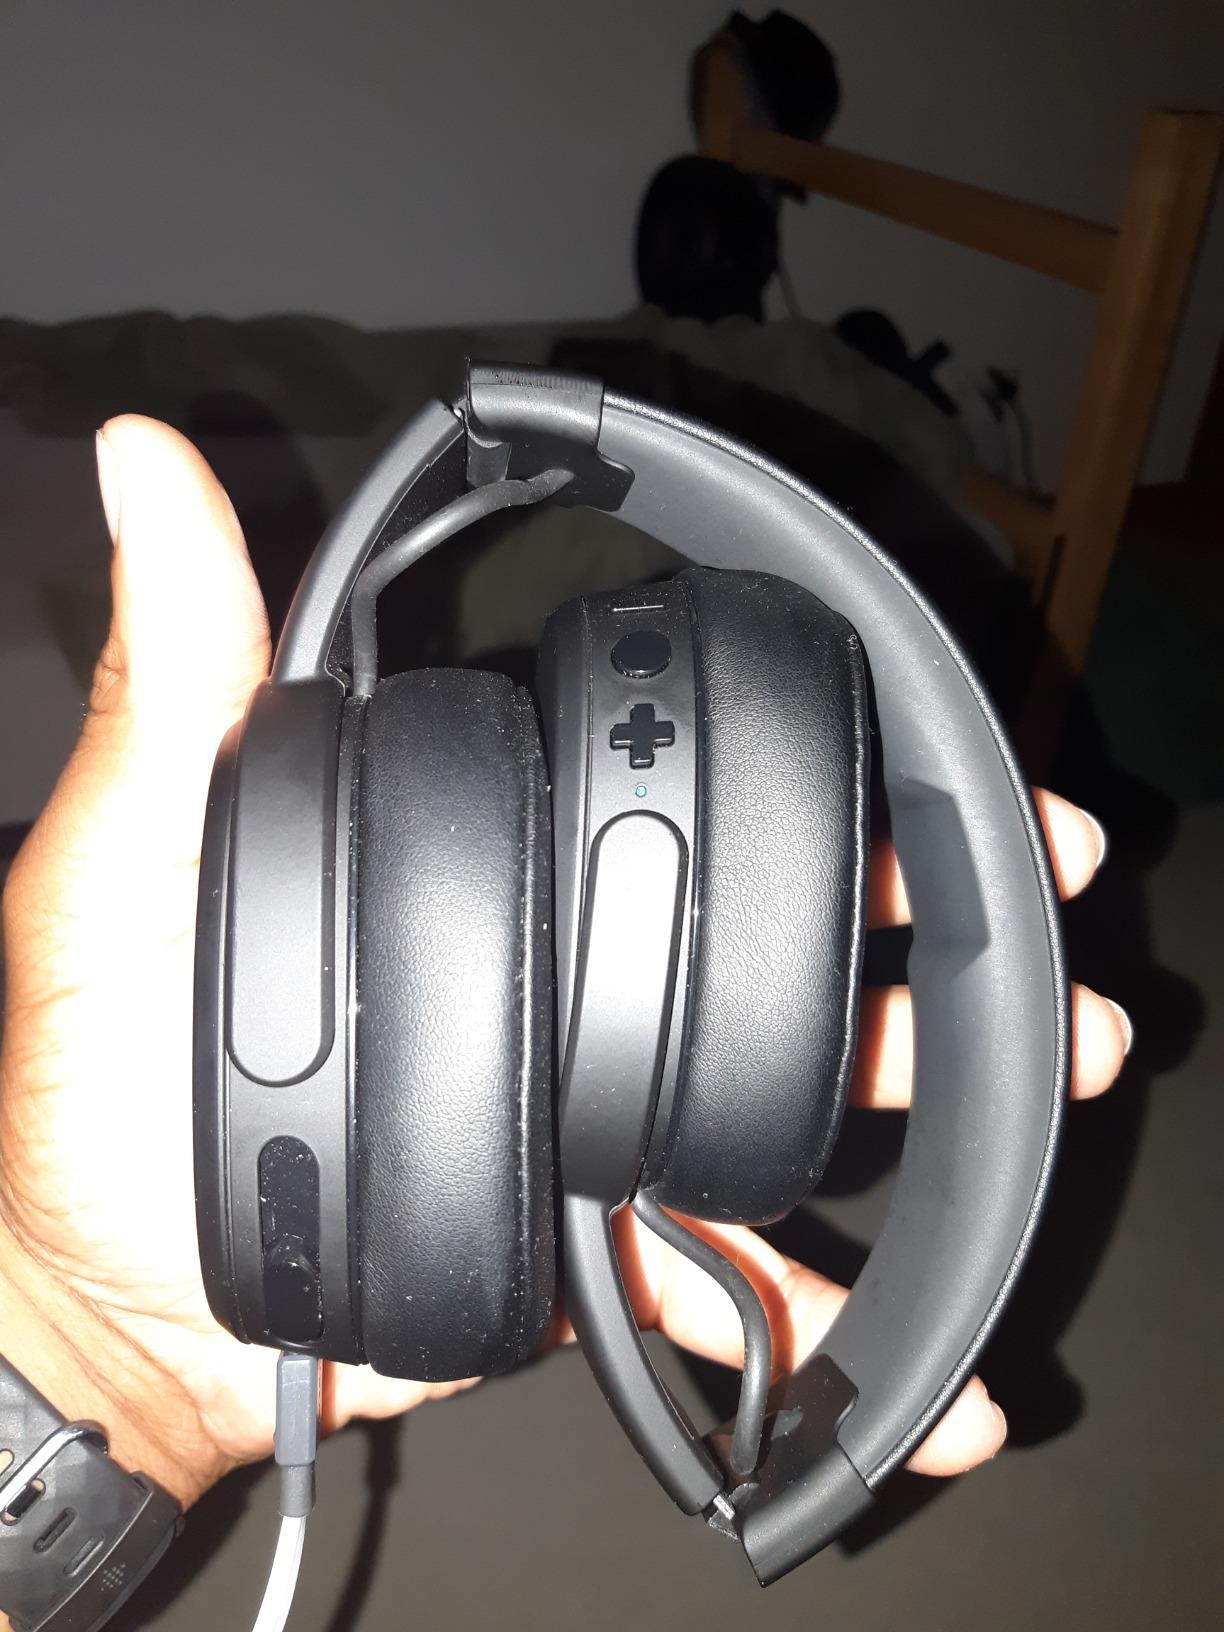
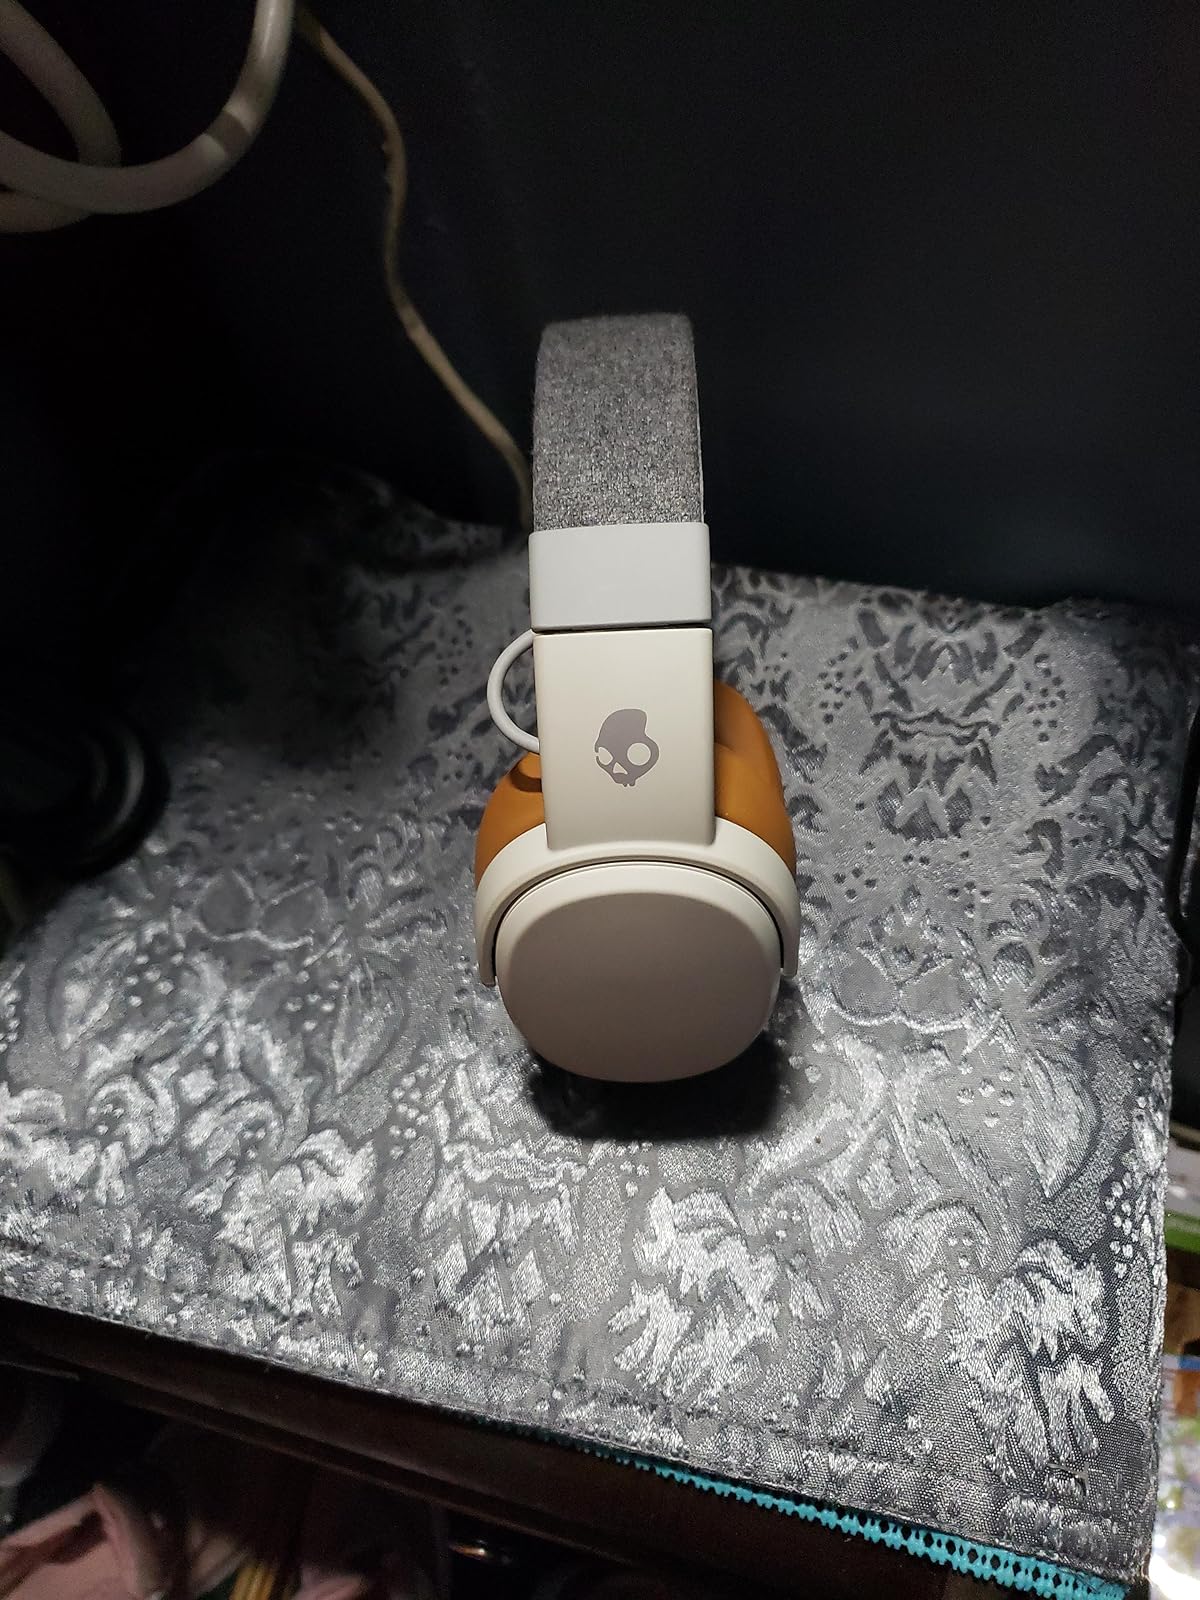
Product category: headphones
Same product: no